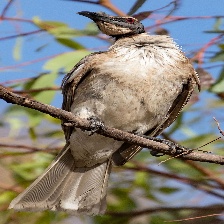
Species: NOISY FRIARBIRD
Scientific name: PHILEMON CORNICULATUS